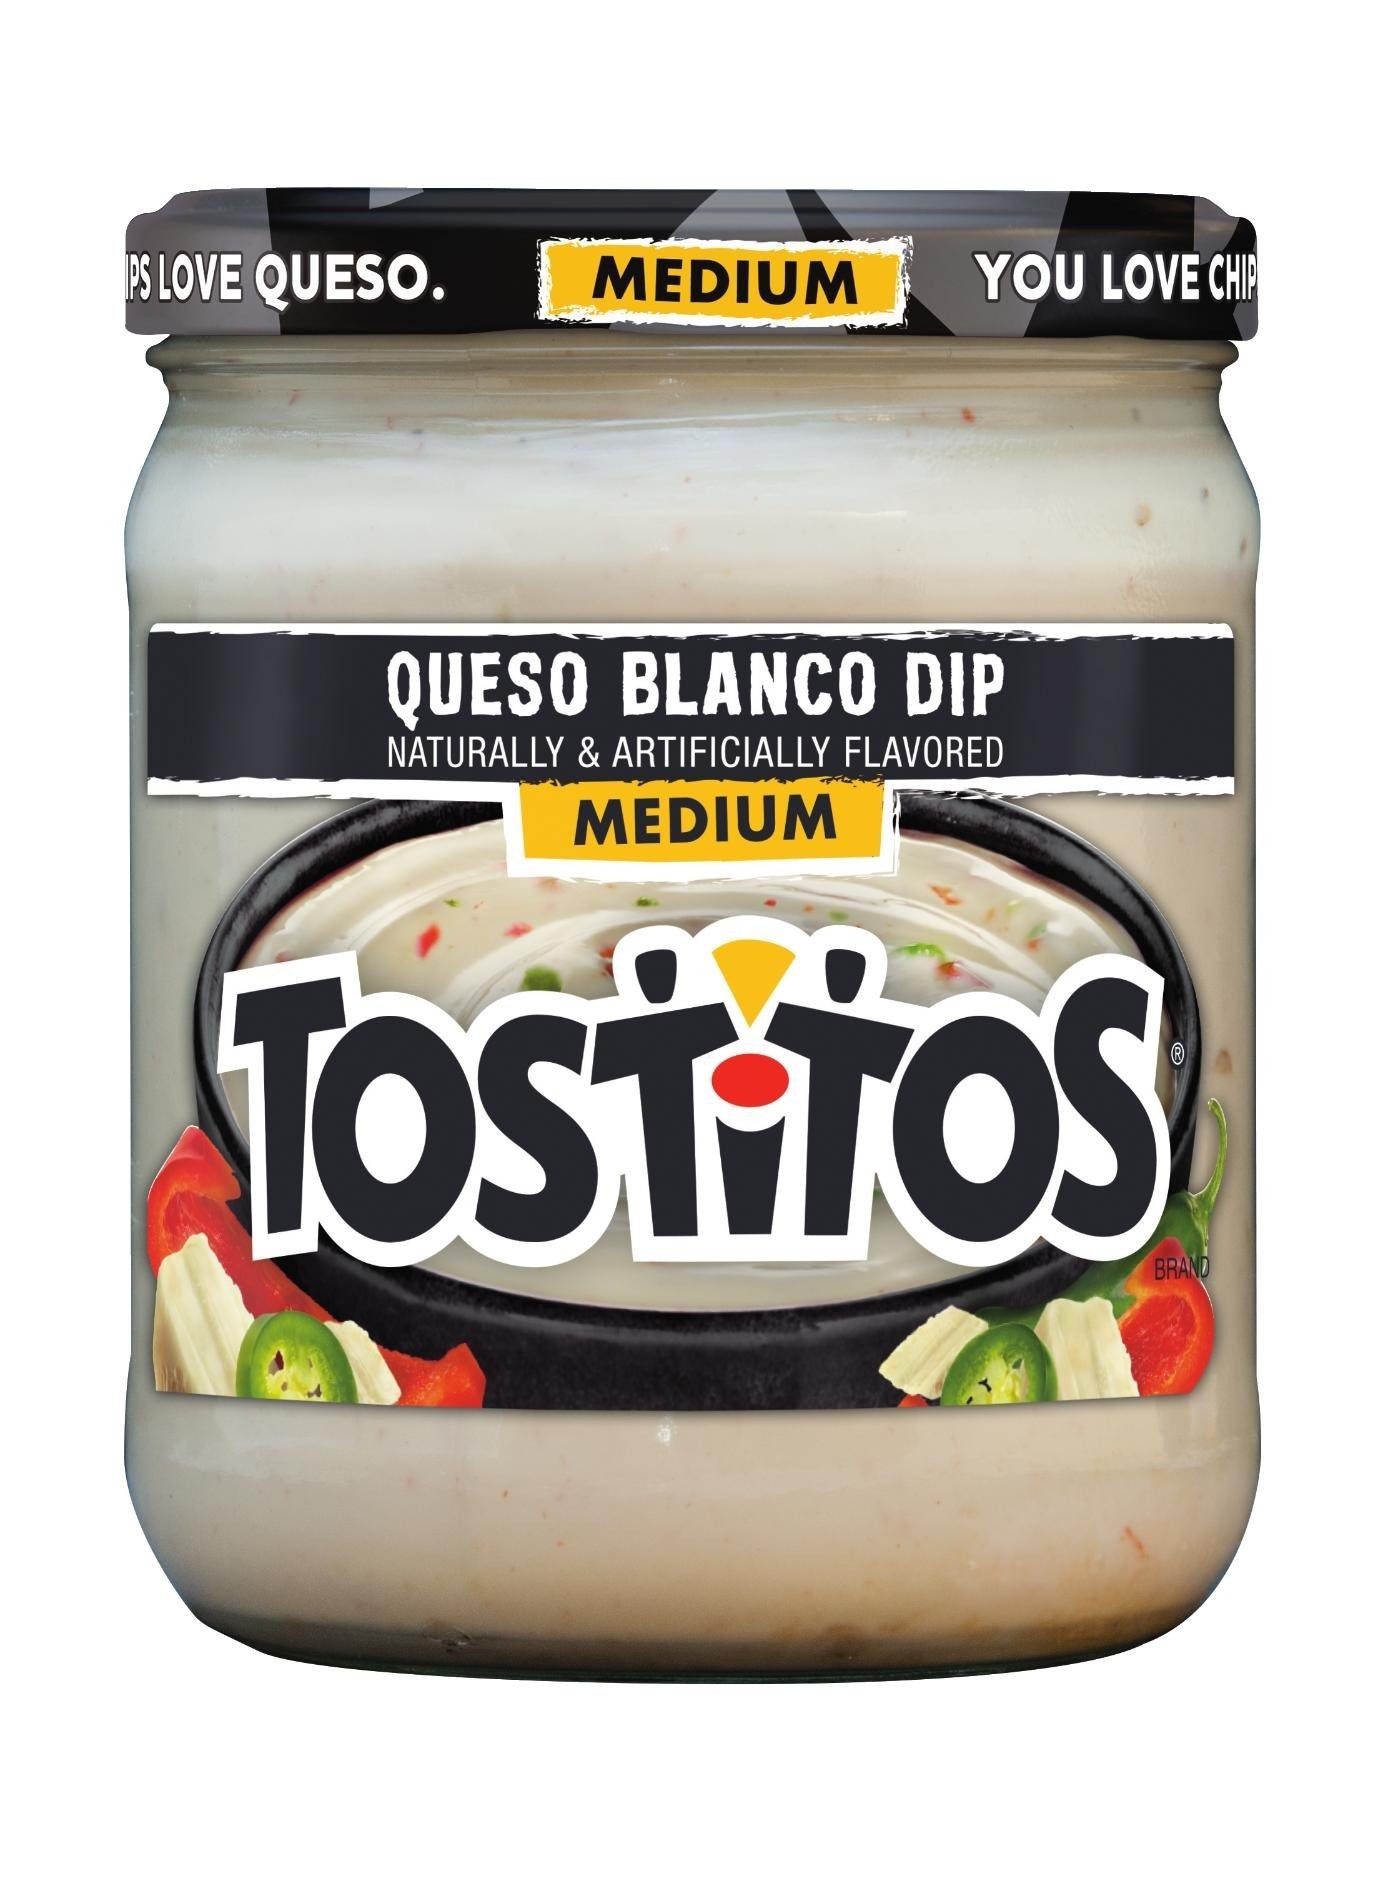
Item Name: Tostitos Dip, Queso Blanco, 15 Ounce (Pack of 12)
Bullet Point 1: 15 ounce jar of quest dip
Bullet Point 2: great for parties
Bullet Point 3: pair with Tostitos Chips
Value: 180.0
Unit: Ounce

Price: 5.24